Somdet Chao Phraya subdistrict

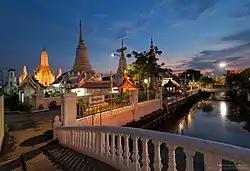
A pedestrian bridge over Khlong Somdet Chao Phraya and leads to Wat Phichai Yat, a prominent temple in this subdistrict.

Somdet Chao Phraya is one of the four "khwaengs" (subdistrict) of Khlong San district, Bangkok's Thonburi side (west bank of Chao Phraya river).